Casa de Estudillo

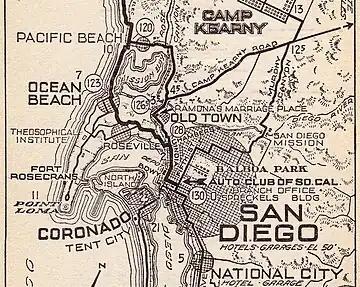
Clip from the 1920 Automobile Club of Southern California map No. 482, showing Casa de Estudillo as "Ramona's Marriage Place" in Old Town

In 1906, the dilapidated building was purchased by the San Diego Electric Railway Company, owned by prominent San Diego citizen John D. Spreckels (who also owned the "Union"). In his vision, the house would anchor several tourist attractions connected via his railway which would realize his twin goals of developing San Diego into a popular locale and generate revenue for his company. To this end, he hired architect Hazel Wood Waterman to renovate the house to a condition more closely matching the descriptions in the novel. The original cupola and balcony were removed because there was none mentioned in the novel, and several doors and windows were moved. Waterman was exacting in her specifications: She wanted the building to look aged as well as have the "charm of the work of half-skilled Indian hands", although modern conveniences such as electricity and indoor plumbing were included. Upon its completion in 1910, it was marketed as a "Ramona"-related tourist attraction, and remained popular as such for years to come, drawing 1,632 visitors on one day in 1940.